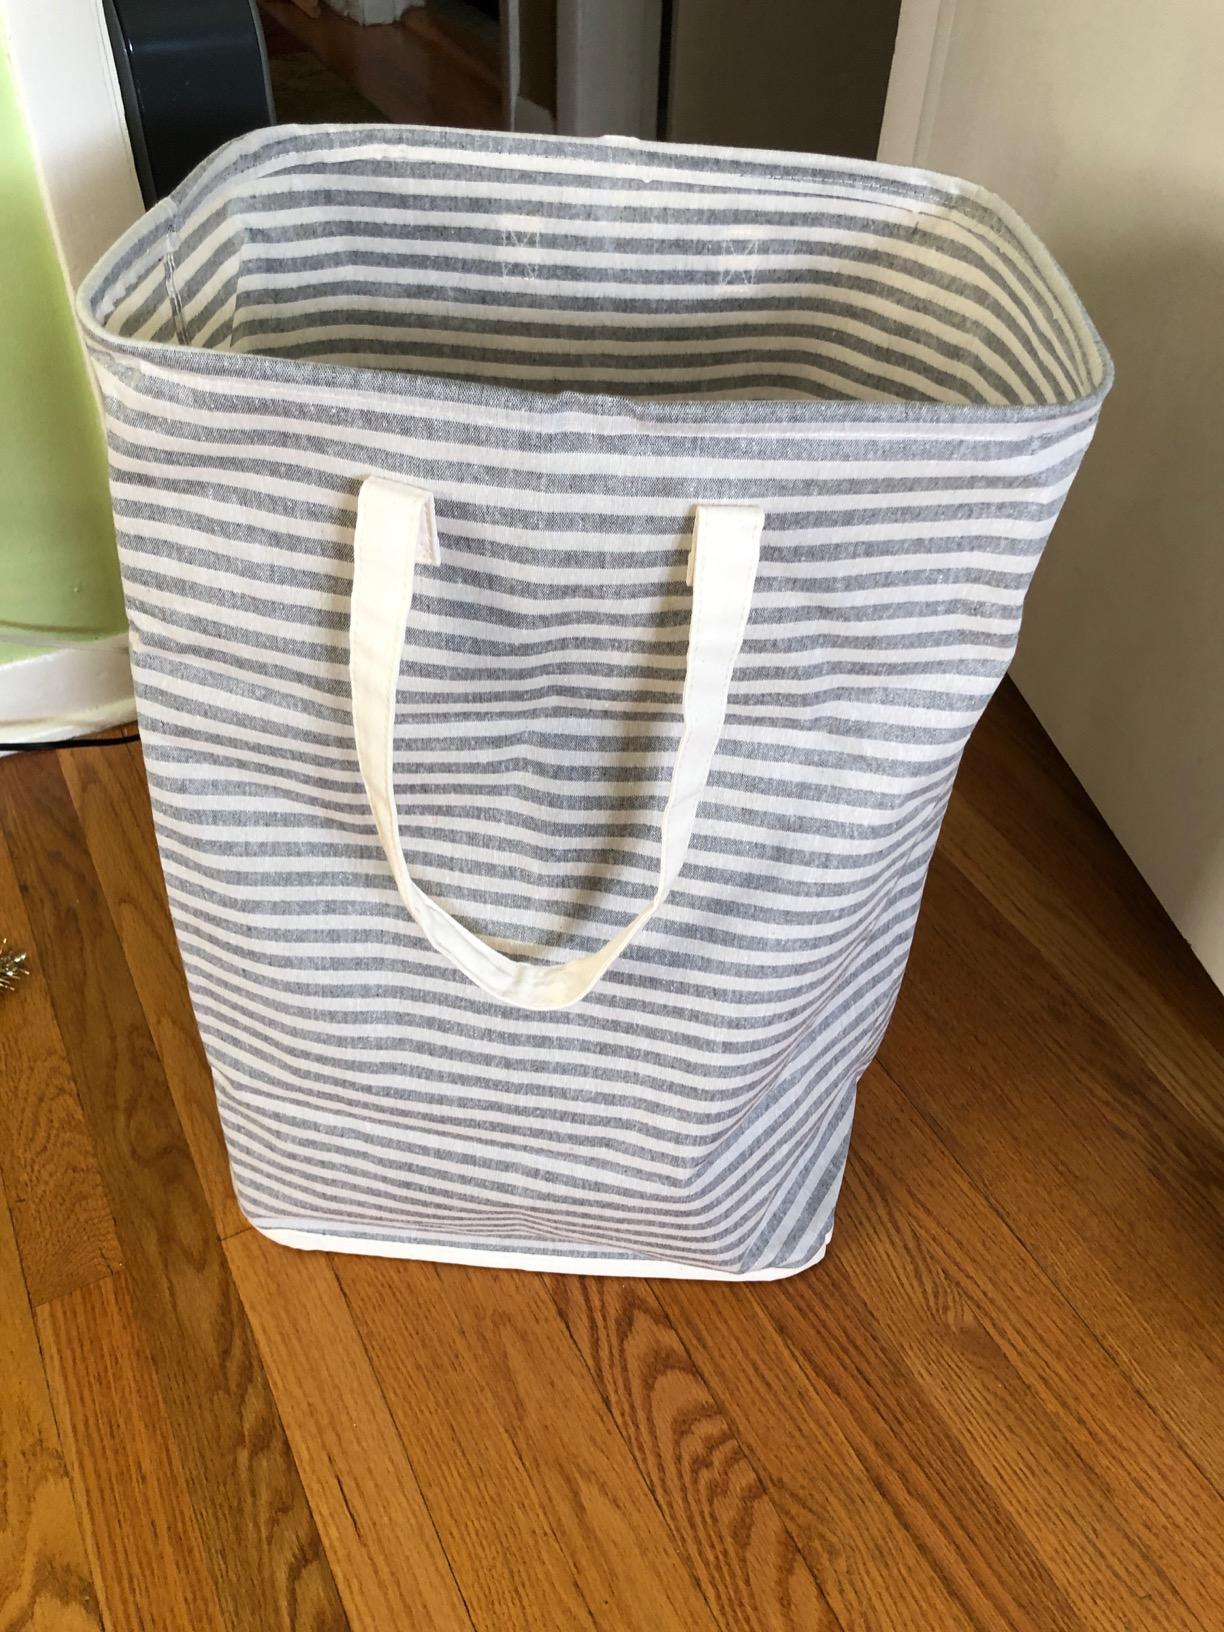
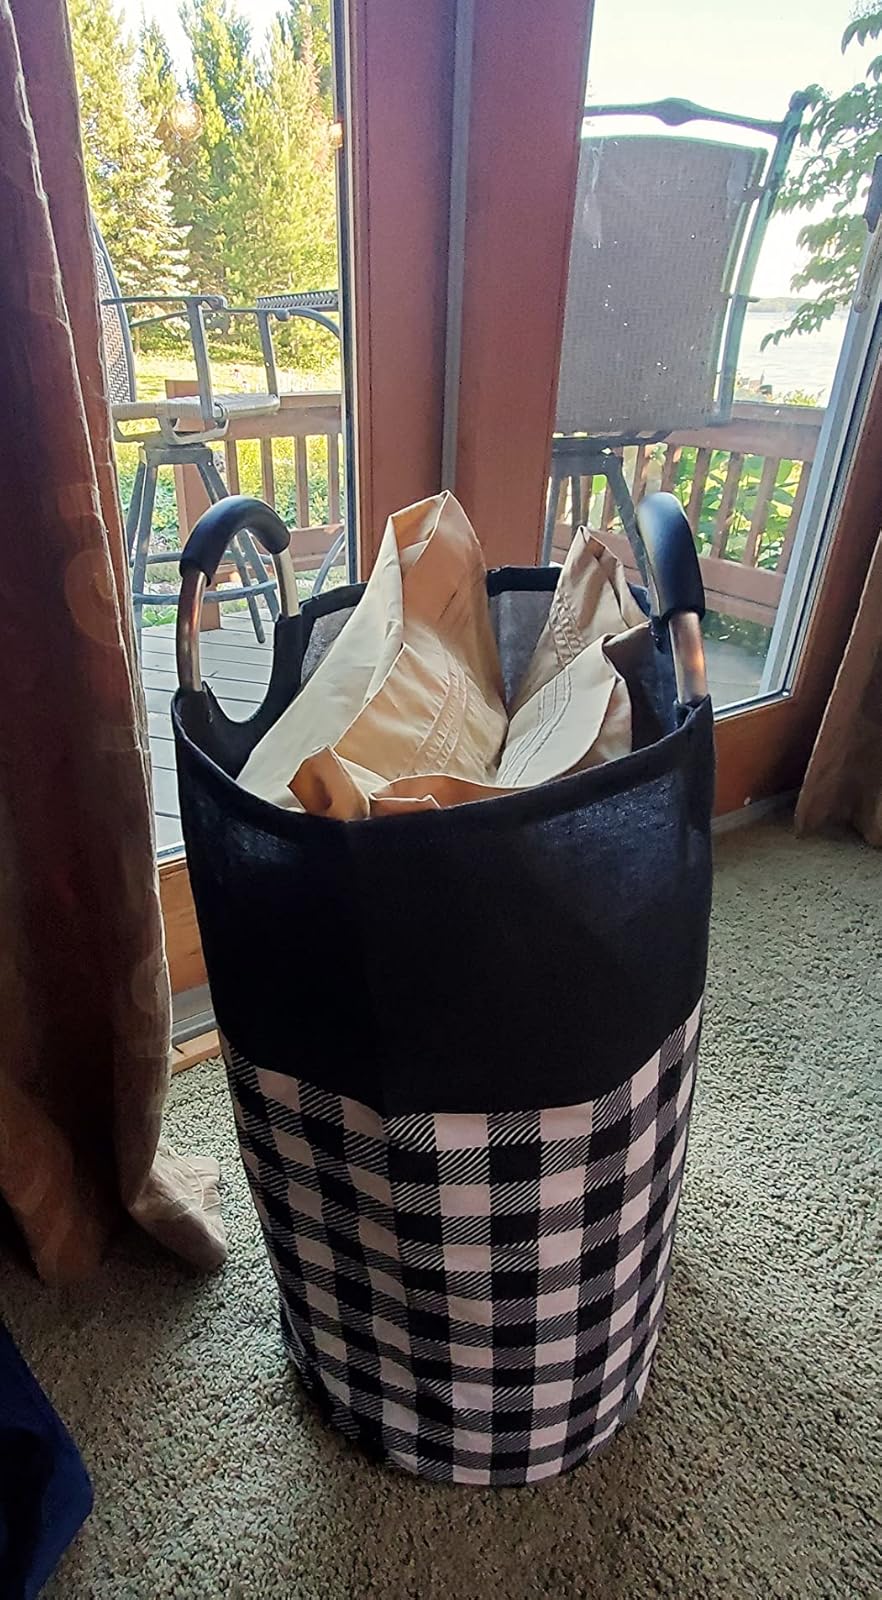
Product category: items_hamper
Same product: no